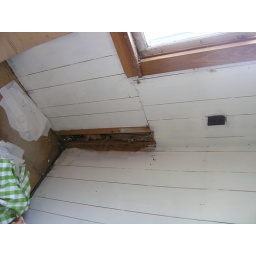
open wall panel in kitchen